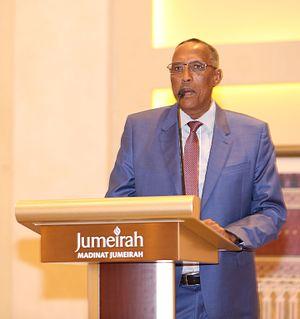
Le Somaliland, en forme longue la république du Somaliland, est un ancien territoire britannique situé dans la Corne de l'Afrique. Son indépendance autoproclamée en 1991 par rapport à la Somalie et sa Constitution du 30 avril 2000 ne sont pas reconnues par la communauté internationale. Il est revendiqué comme un État de la République fédérale de Somalie depuis la modification des entités territoriales de 2016.